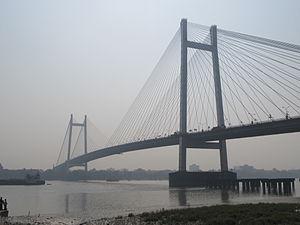
Cette liste des ponts à haubans remarquables recense les ponts à haubans présentant des portées supérieures à 300 m, classés par ordre décroissant de longueur. Cet indicateur de classement est le plus couramment utilisé pour hiérarchiser les ponts à haubans. Si un pont a une longueur de travée supérieure à un autre, ce n'est pas pour autant que sa longueur de rive à rive ou d'ancrage à ancrage est supérieure à celle de celui-ci. Néanmoins la longueur de la travée principale est souvent en corrélation avec la hauteur des pylônes et la complexité pour la conception et le calcul de l'ouvrage. En tête de cette liste, il faut ajouter le pont haubané Yavuz Sultan Selim qui enjambe le Bosphore, inauguré le 26 août 2016 et dont la travée centrale atteint 1 408 mètres de longueur ; de tous les ponts existant au monde, il est également le plus large et est équipé des plus hauts pylônes de haubans.
Cet article a pour objet de présenter une liste de ponts remarquables d’Inde, du fait de leurs caractéristiques dimensionnelles, de leur intérêt architectural ou de leur histoire.